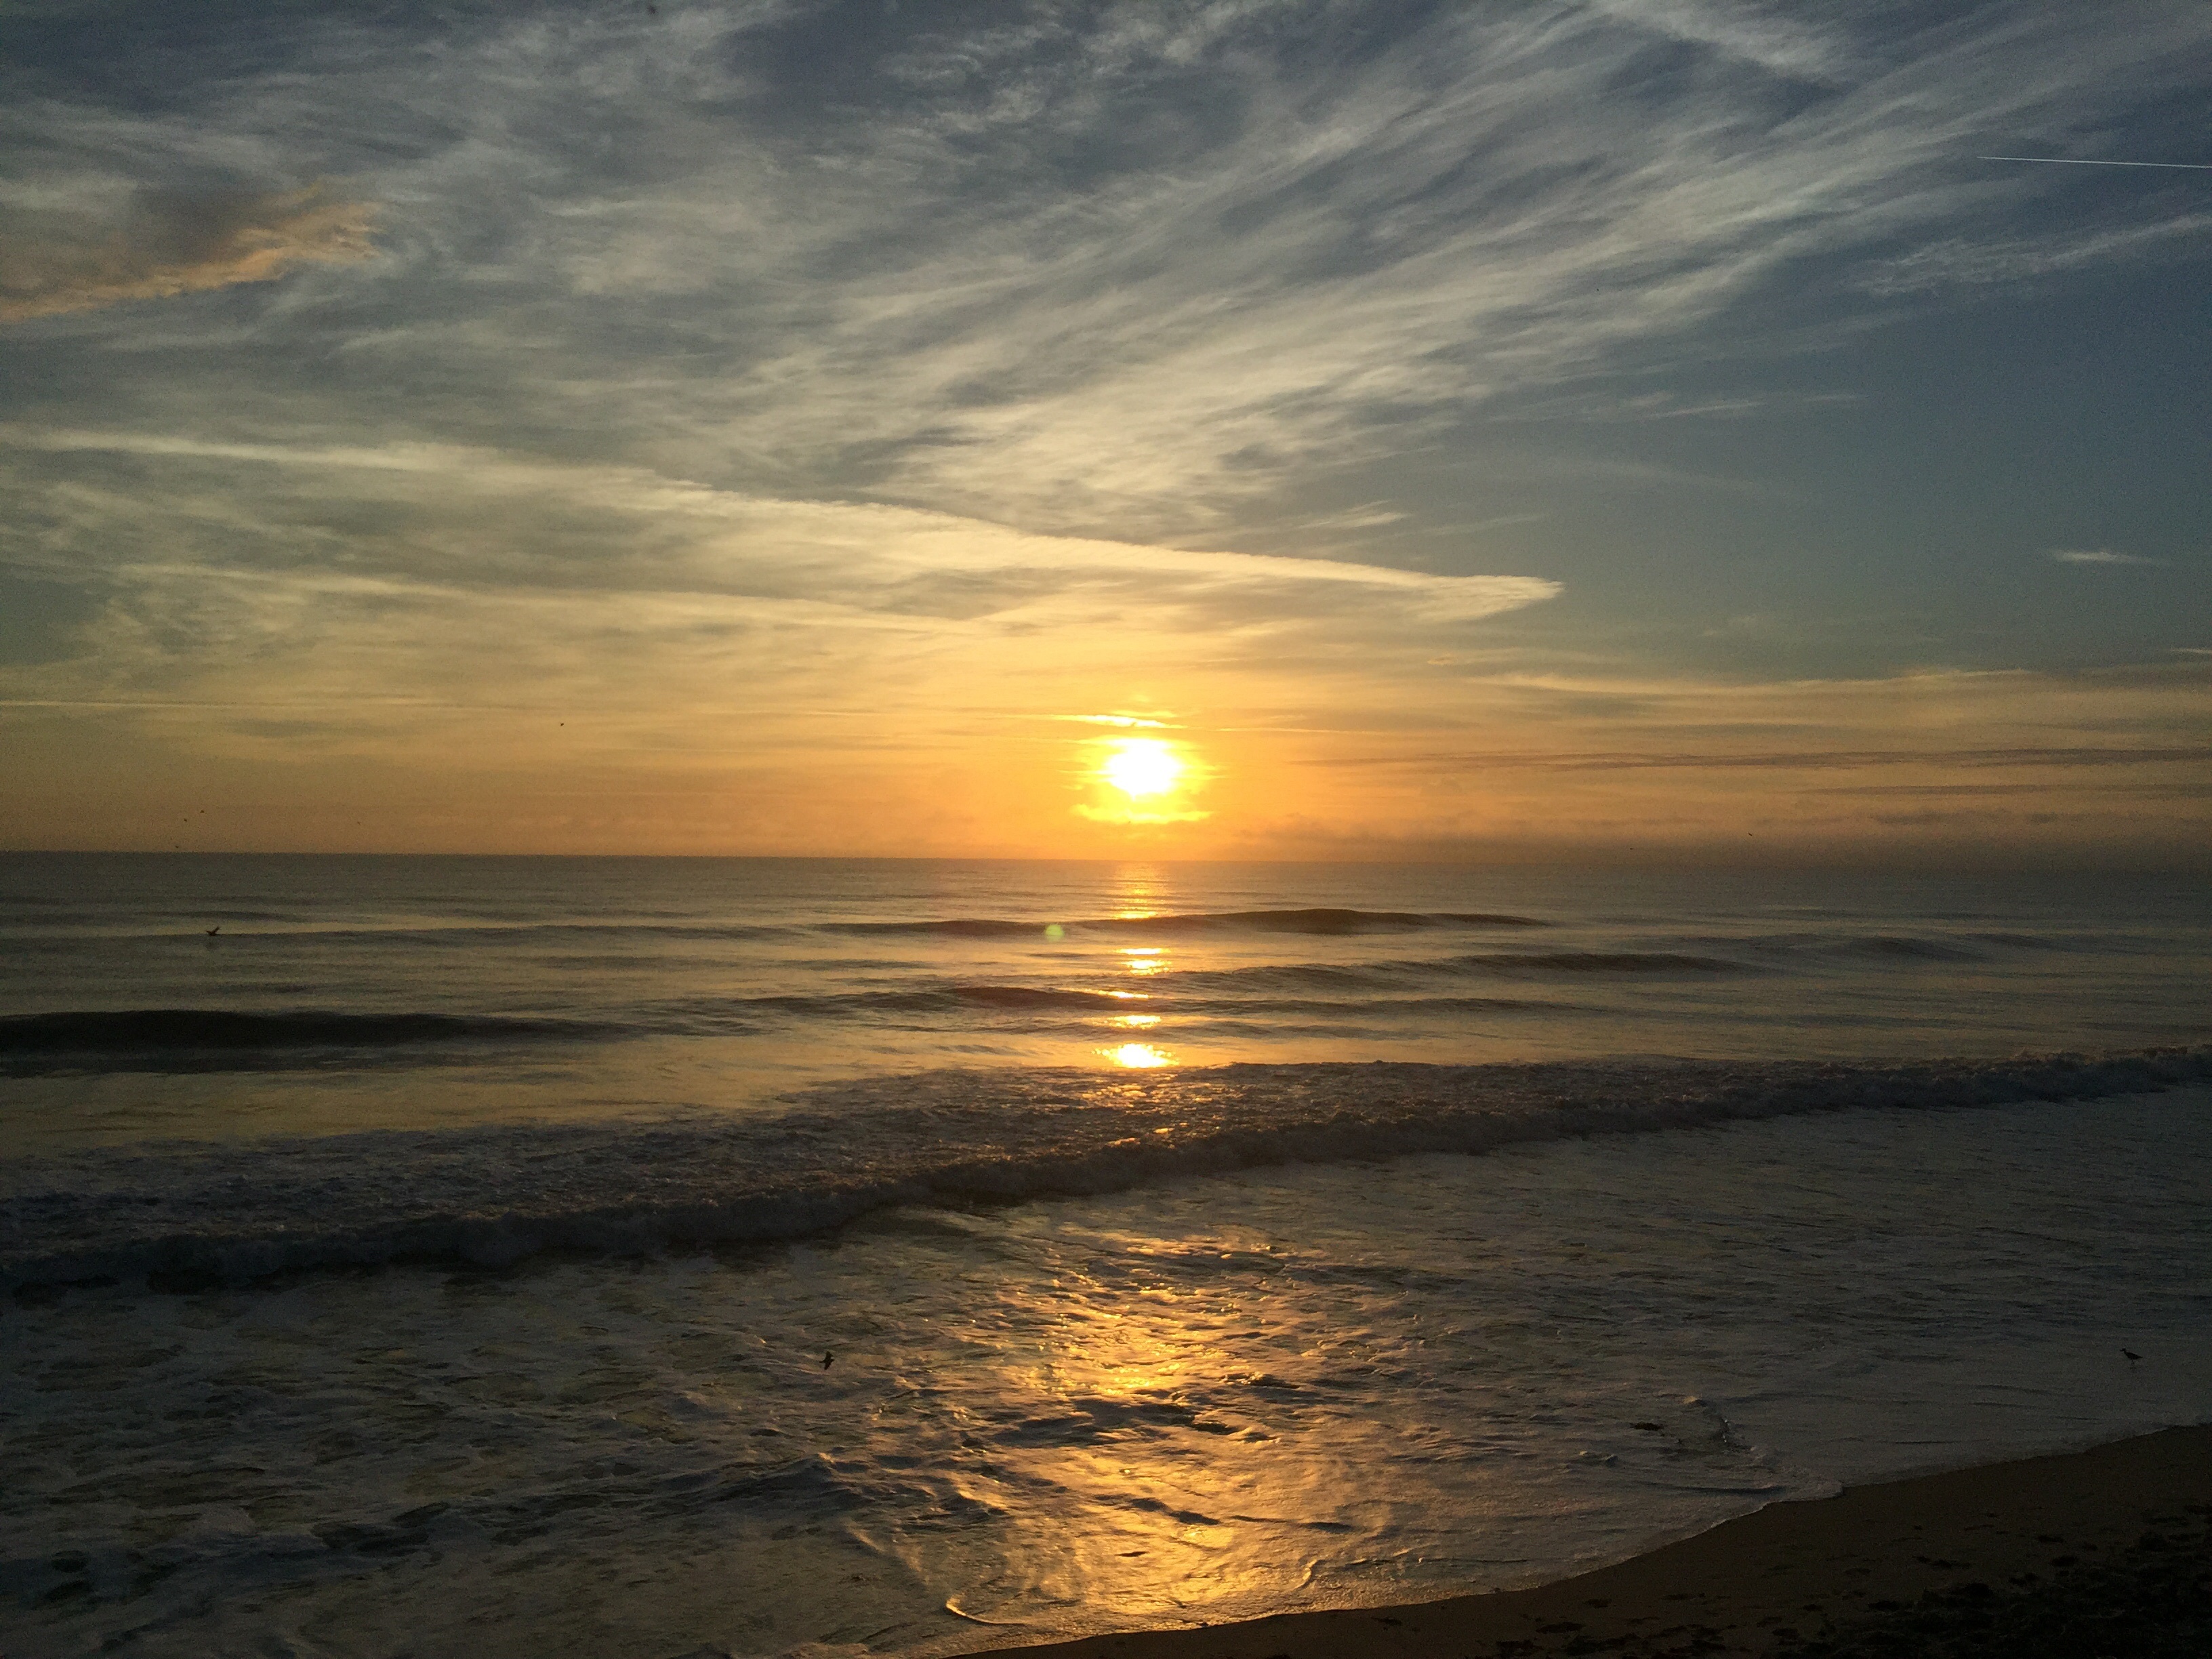
beach, sea, coast, sand, ocean, horizon, cloud, sky, sun, sunrise, sunset, sunlight, morning, shore, wave, dawn, atmosphere, dusk, evening, body of water, afterglow, wind wave